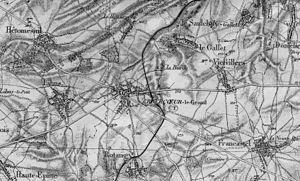
La carte d'état-major est une carte générale de la France réalisée, dans sa première version, au XIXᵉ siècle.
Crèvecœur-le-Grand est une commune française située dans le département de l'Oise et la région Hauts-de-France. Elle est jumelée à la ville allemande Obrigheim.
La superficie de la France est la mesure physique de l'aire des espaces sous souveraineté nationale. Ces espaces peuvent être terrestres, délimités par des frontières terrestres ou par des côtes, ou maritimes, délimités par des lignes caractérisant le type d'espace et les droits associés. Ces frontières terrestres ou maritimes résultent en principe d'accords ou de traités internationaux, mais de nombreuses limites sont encore à ce jour contestées par certains États riverains.